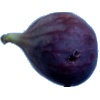
Label: fig